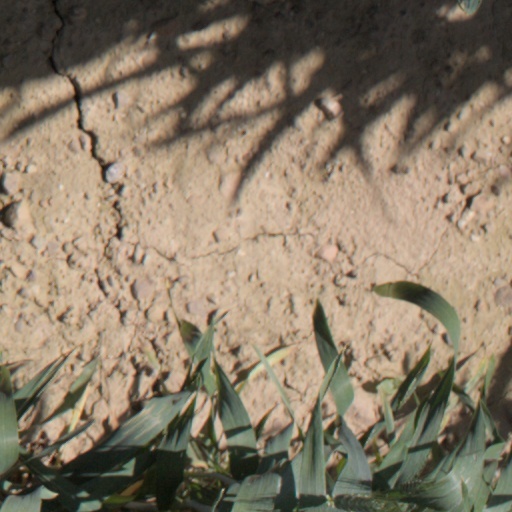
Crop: wheat